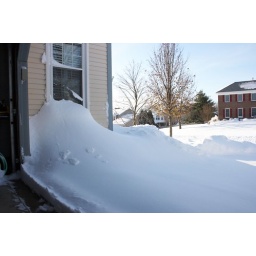
The snow blows off the garage roof and then drifts up against the office window on the front corner of the house.